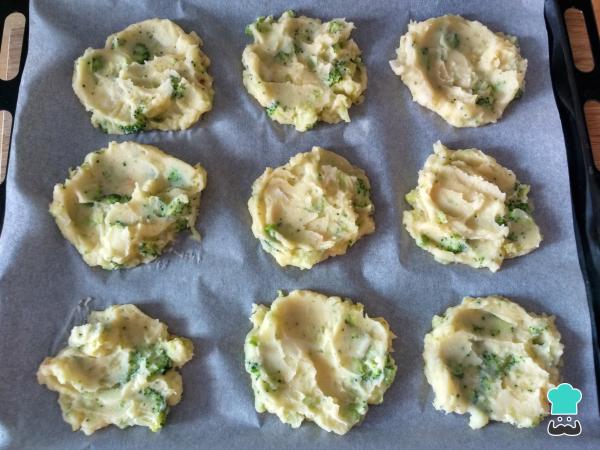
En una bandeja de horno forrada con papel antiadherente, colocamos porciones de puré de patata y brócoli y hacemos una forma circular, como de tortita.Metemos las tortitas de patata y brócoli al horno, con la opción de gratinar hasta que se queden doradas.